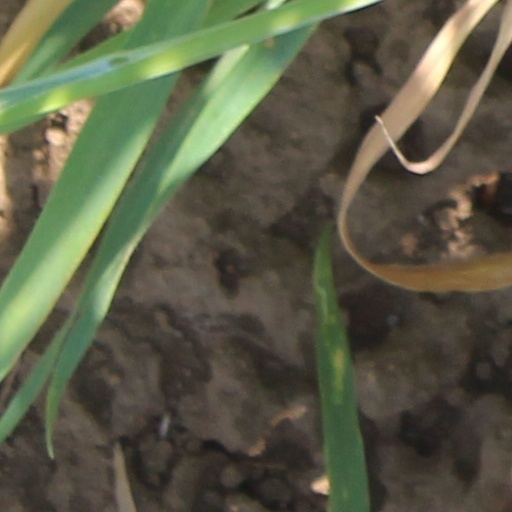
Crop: wheat